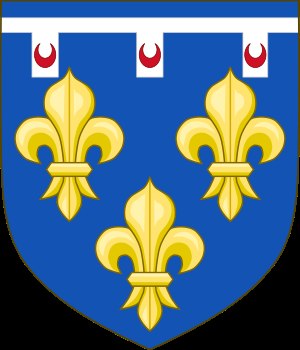
Ludvig Anton, hertug af Angoulême
Ludvis Antons våbenskjold som hertug af Angoulême.
Luvig Anton af Frankrig, hertug af Angoulême var ældste søn af Karl 10. af Frankrig og den sidste Dauphin af Frankrig fra 1824 til 1830. Han var teknisk set konge af Frankrig og Navarra i mindre end 20 minutter, inden han selv abdicerede efter sin fars abdicering under Julirevolutionen i 1830. Han regerede aldrig over landet, men efter sin fars død i 1836 var han den legitimisternes tronprætendent som Ludvig 19.